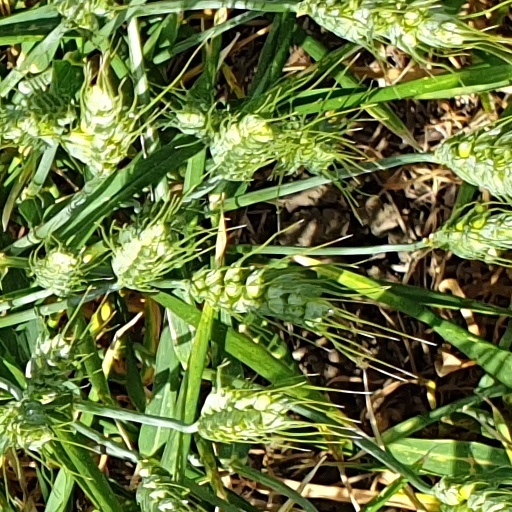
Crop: wheat